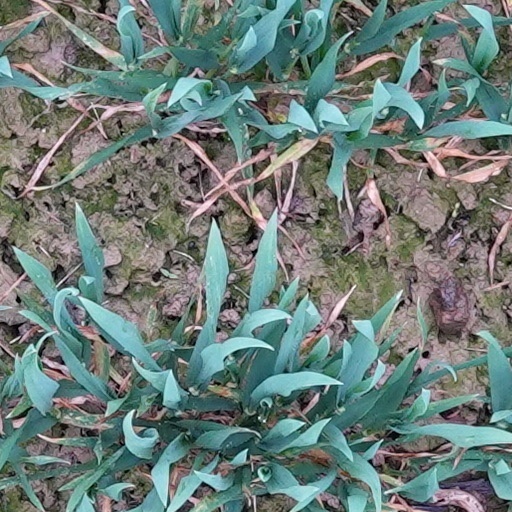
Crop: wheat